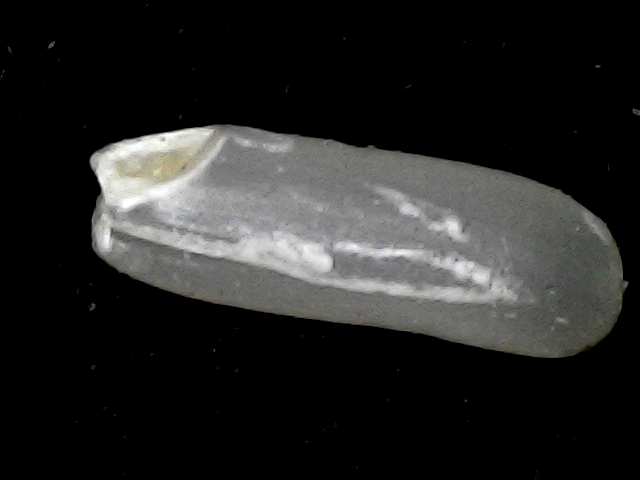
Rice variety: BD87